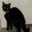
Label: cat